MV Lyubov Orlova

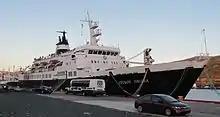
"Lyubov Orlova" derelict dockside in St. John's, 2012

In September 2010, "Lyubov Orlova" was seized at St John's, Newfoundland, Canada due to debts of US$251,000 owed to the charterer, Cruise North Expeditions, from a cruise which was cancelled because of faults with the ship. In addition, the 51 crew members had not been paid in five months. The ship was impounded in Newfoundland and, in February 2012, was sold to Neptune International Shipping to be broken up.